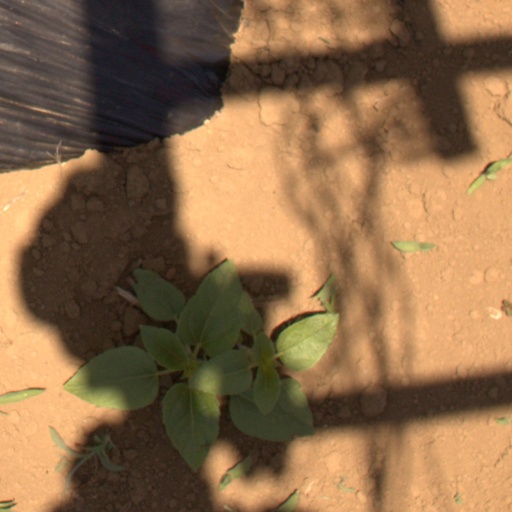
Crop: Jerusalem artichoke